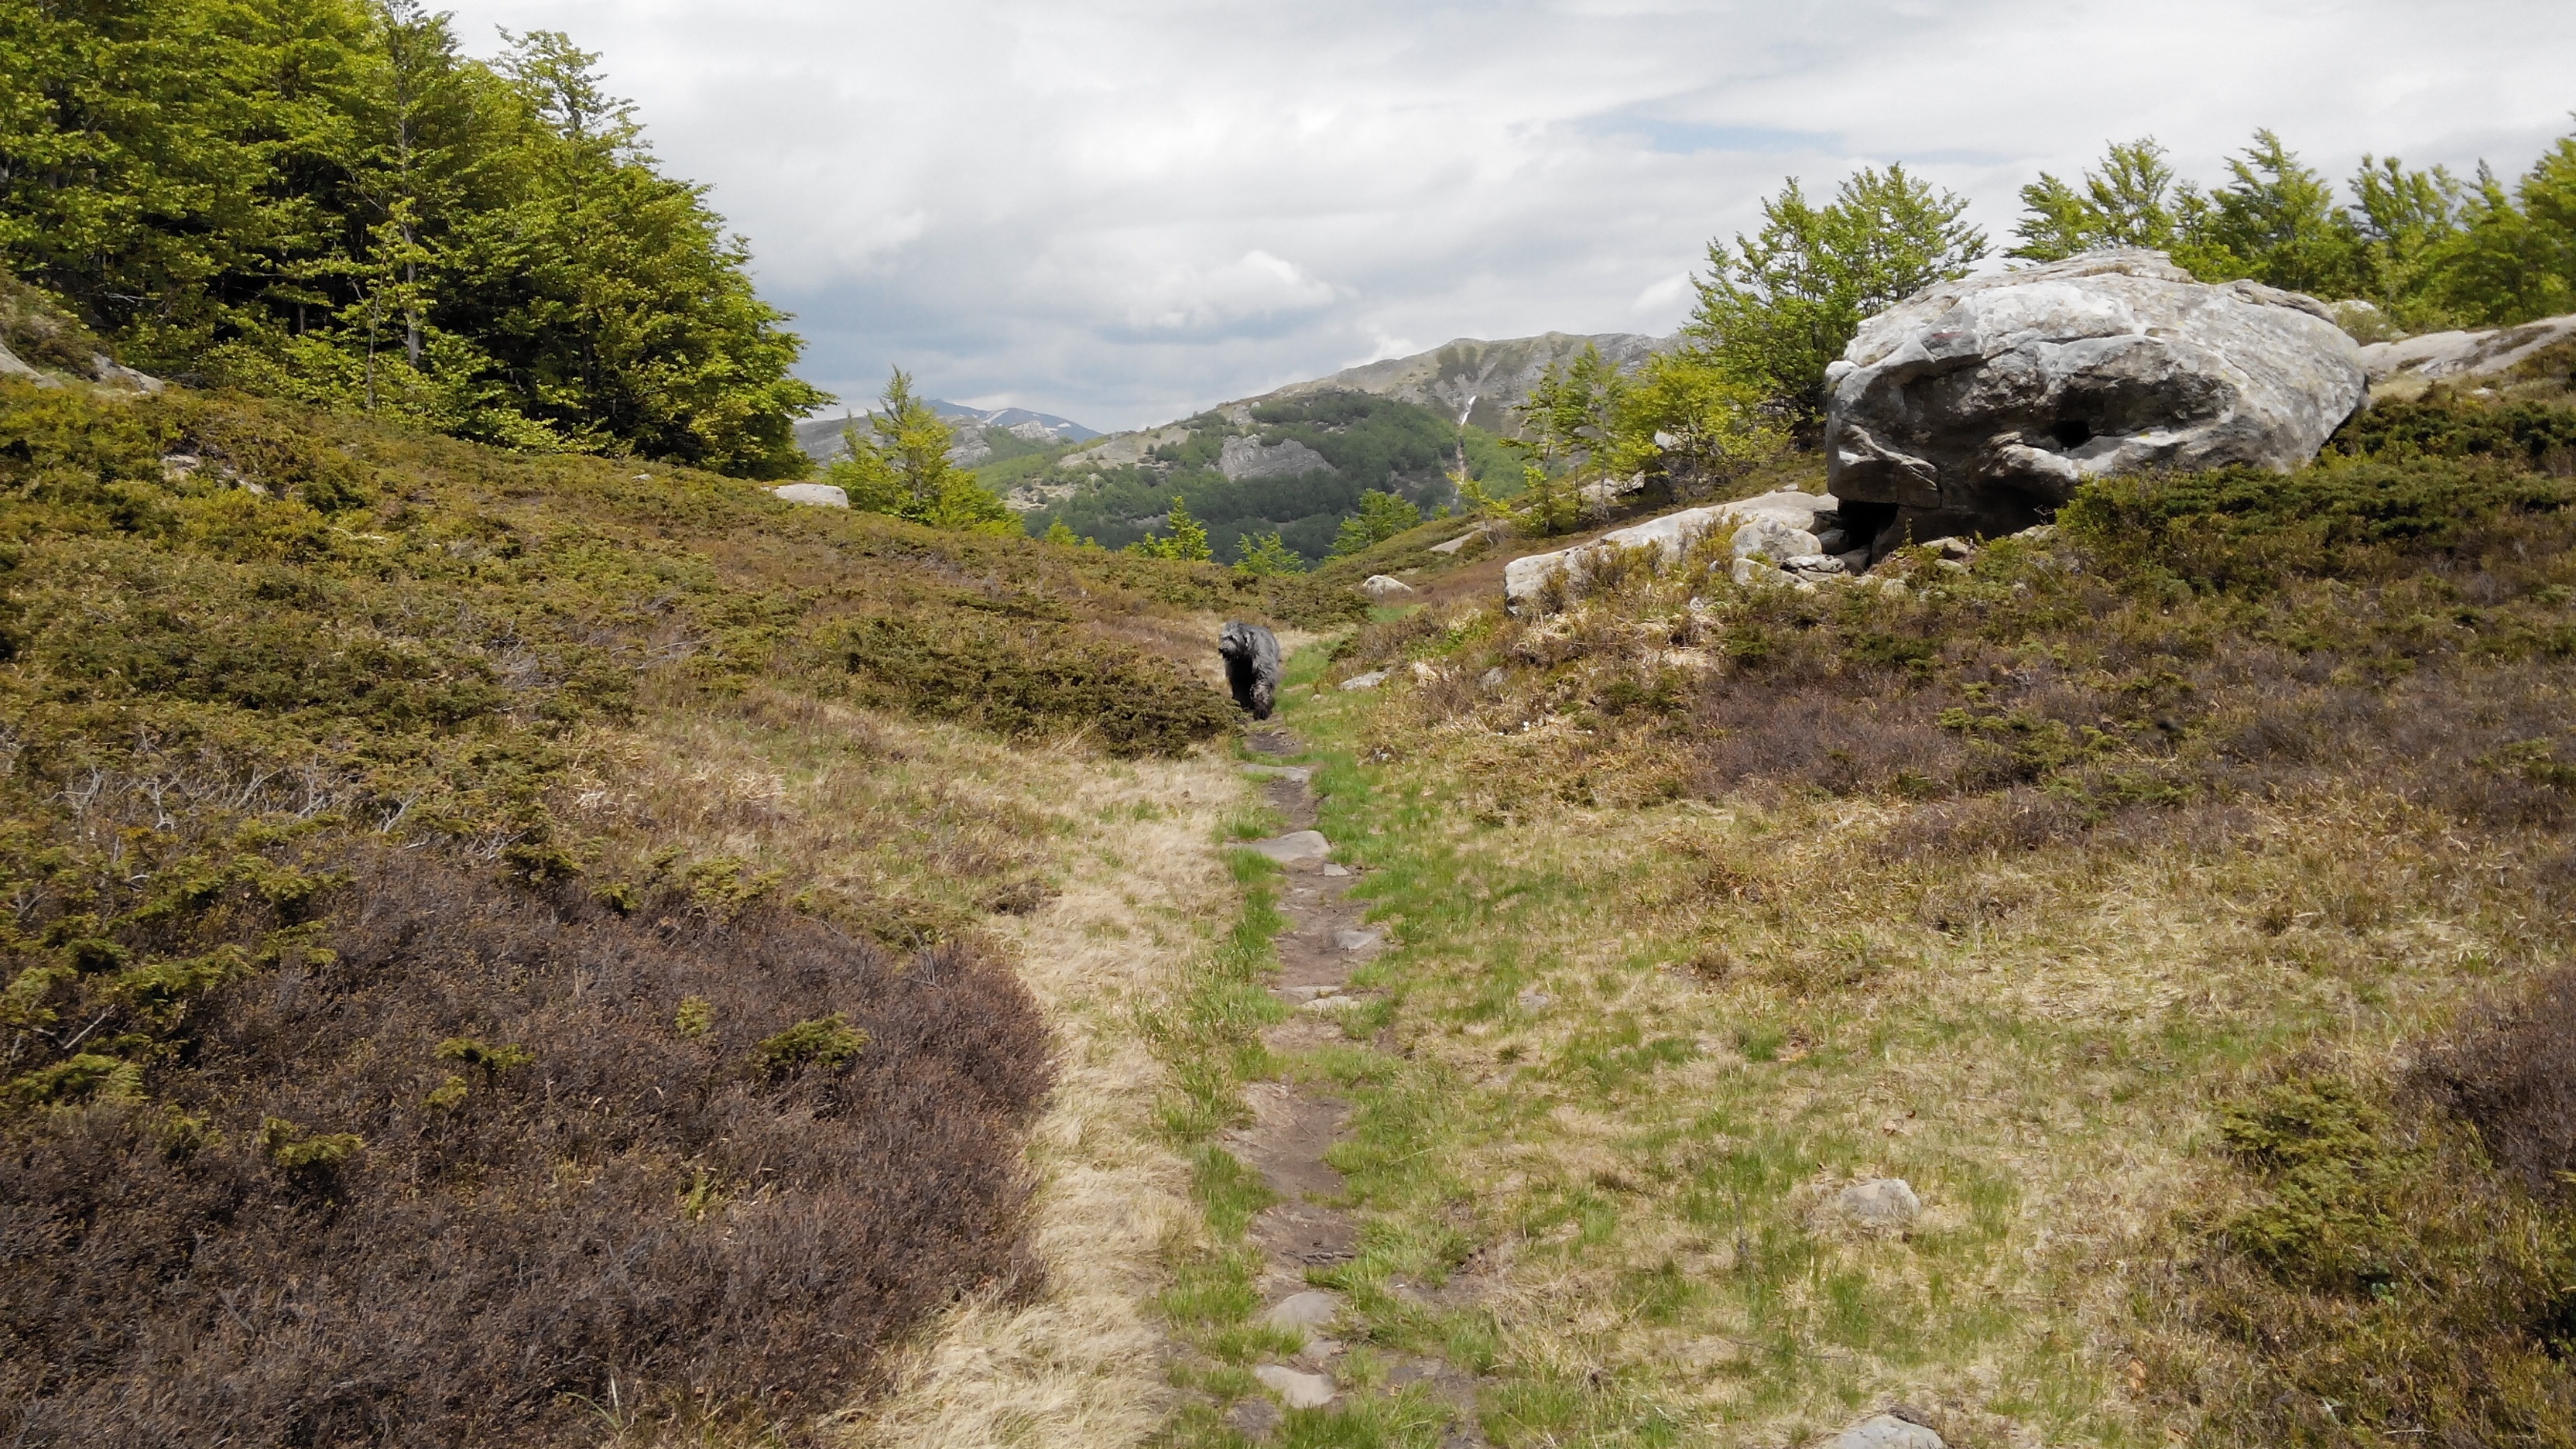
landscape, nature, path, grass, horizon, wilderness, walking, mountain, hiking, trail, hill, adventure, valley, land, mountain range, green, terrain, ridge, geology, sports, mountainous landforms, geological phenomenon